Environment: real
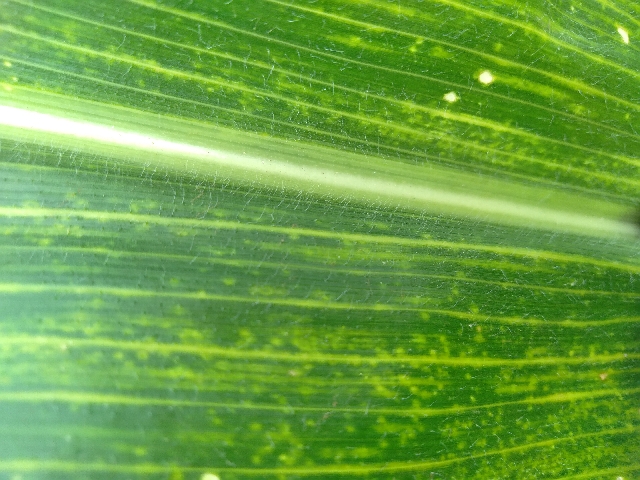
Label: lethal_necrosis